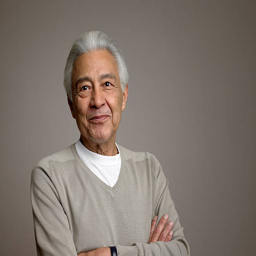
portrait of a senior man